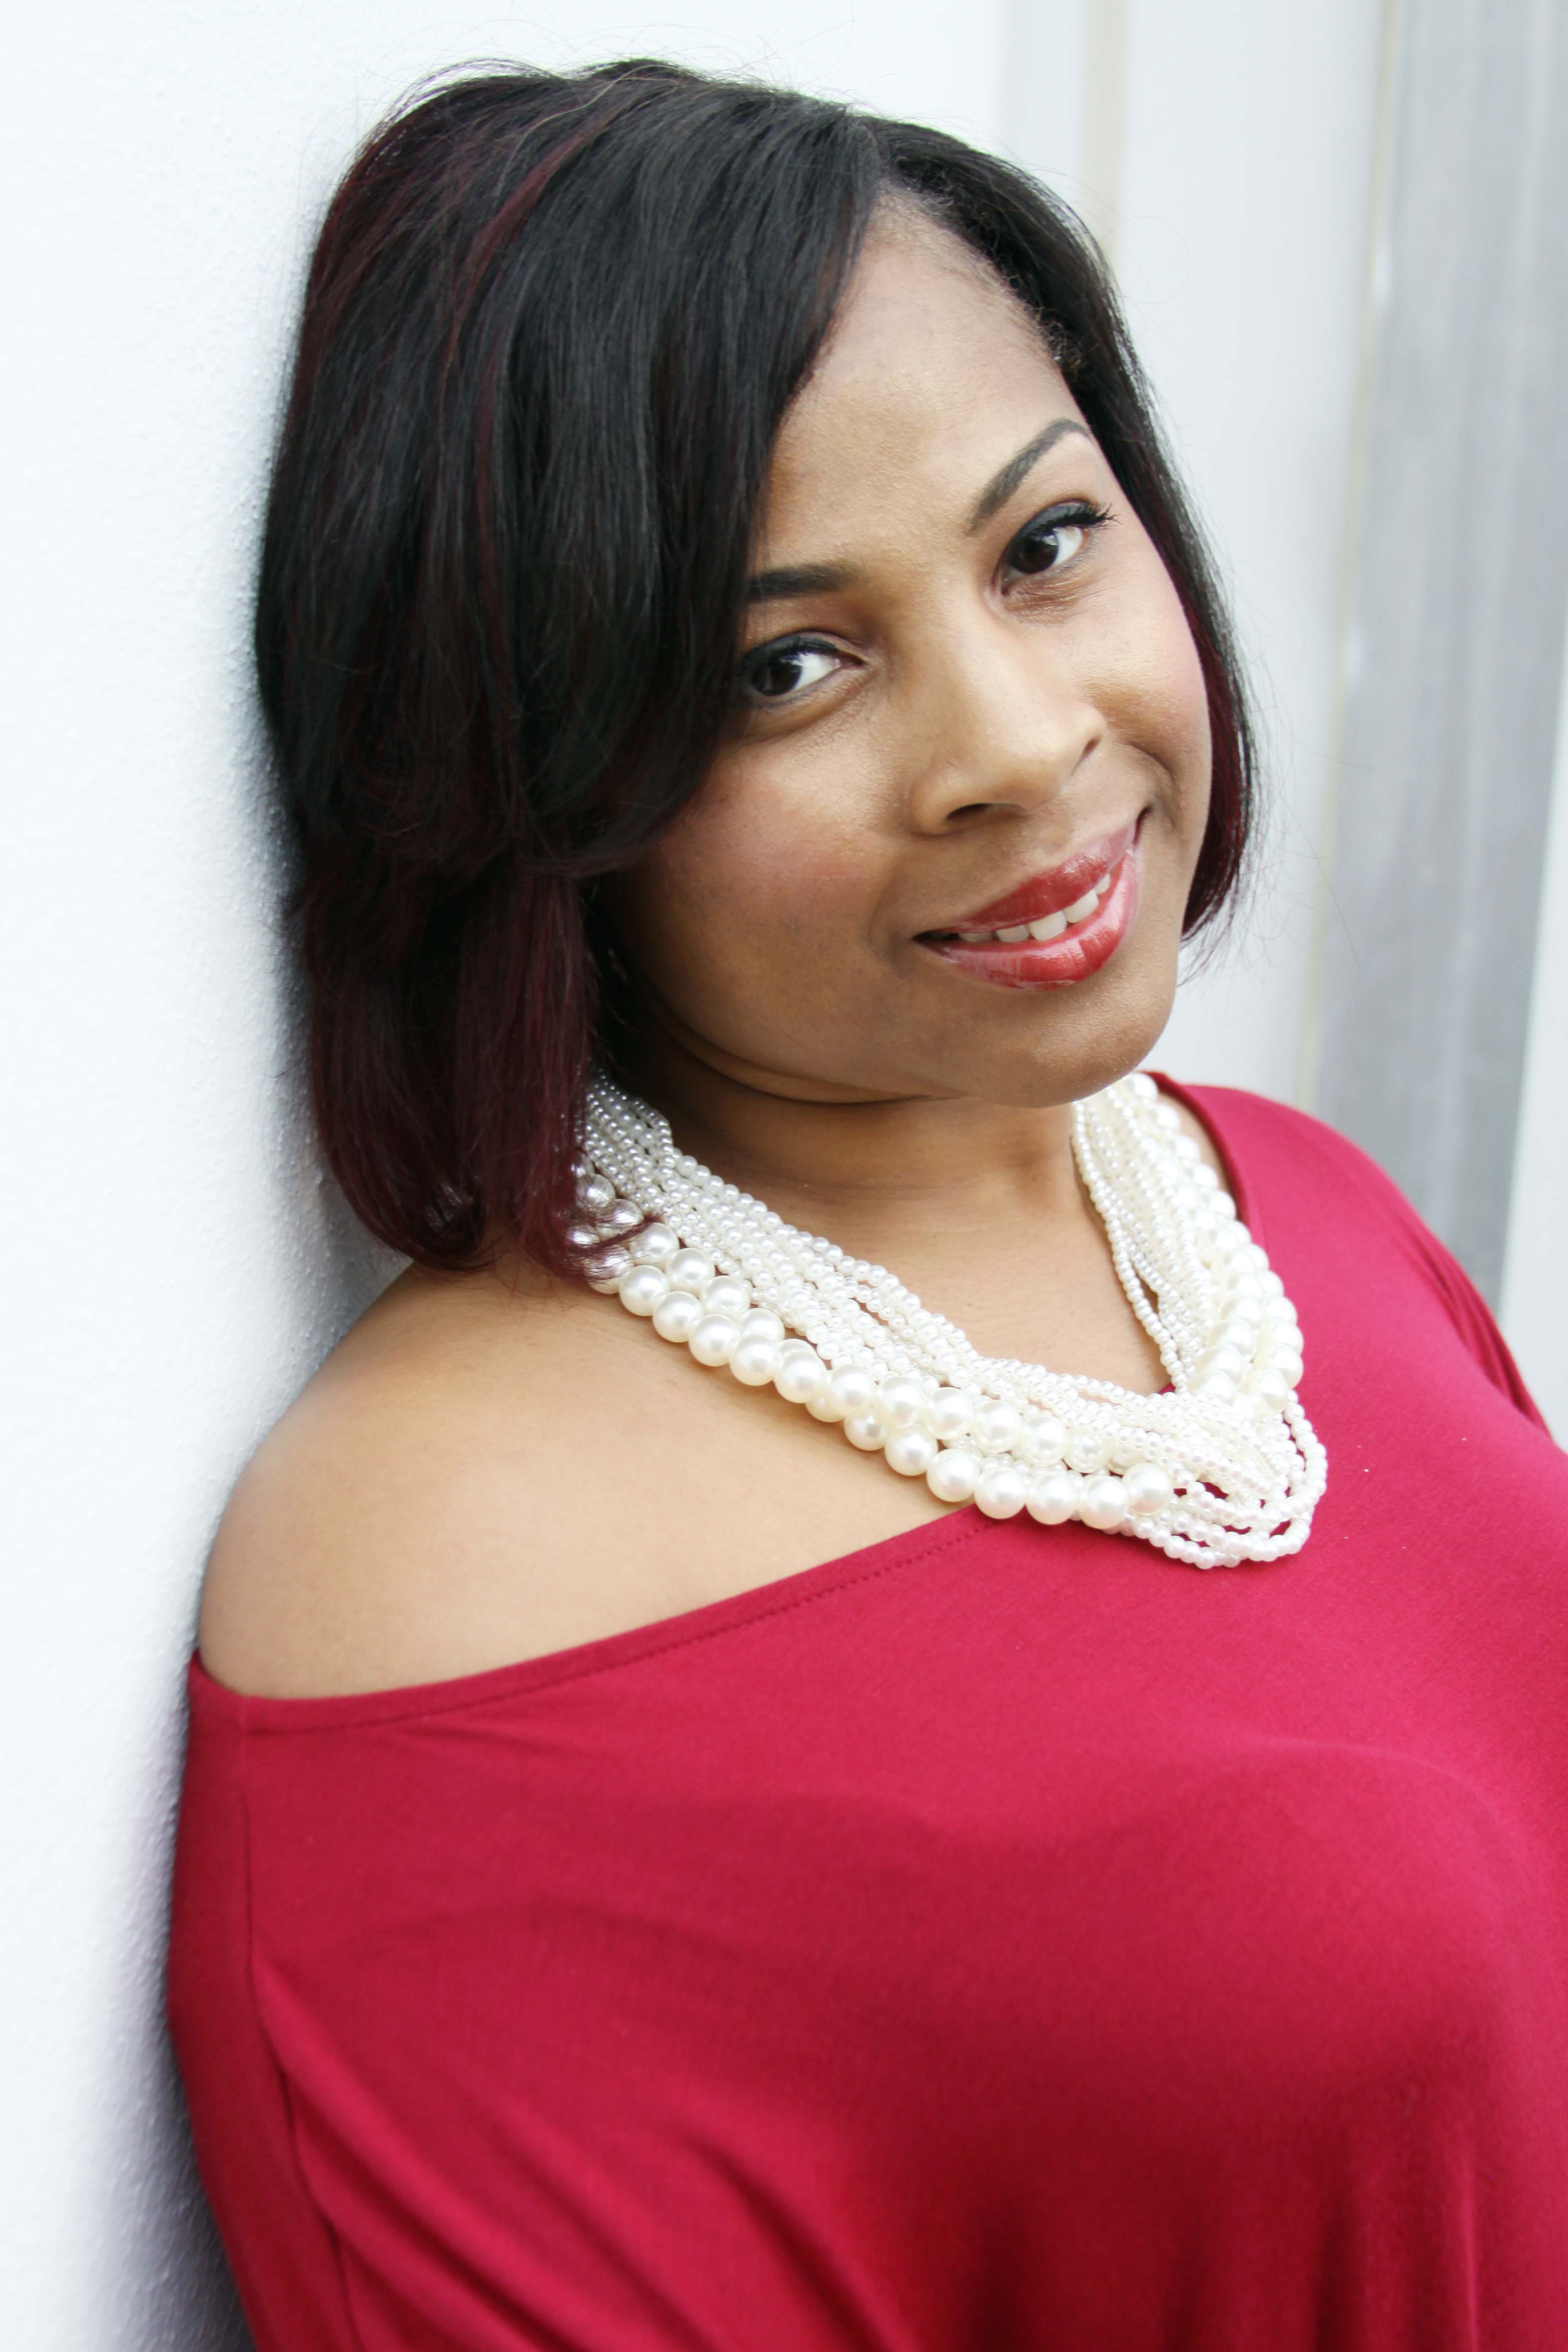
clothing, lip, hairstyle, forehead, shoulder, eyebrow, joint, red, style, formal wear, eyelash, magenta, black hair, beauty, fashion, dress, neck, day dress, maroon, jewellery, model, fashion model, long hair, makeover, Step cutting, portrait photography, photo shoot, layered hair, portrait, body jewelry, curtain, Lace wig, fashion design, eye liner, throat, silk, One piece garment, cocktail dress